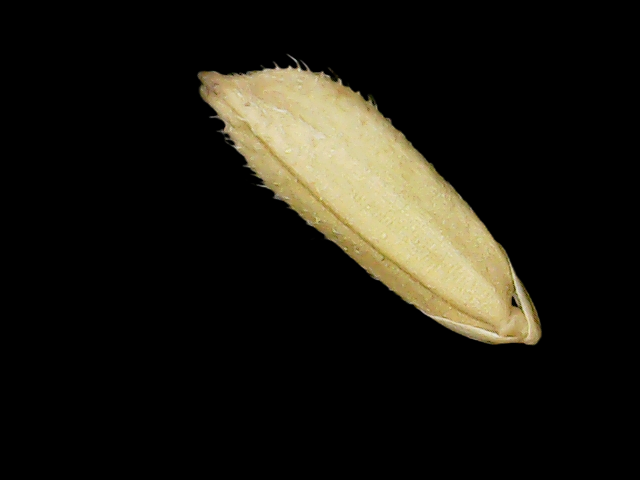
Rice variety: Binadhan23